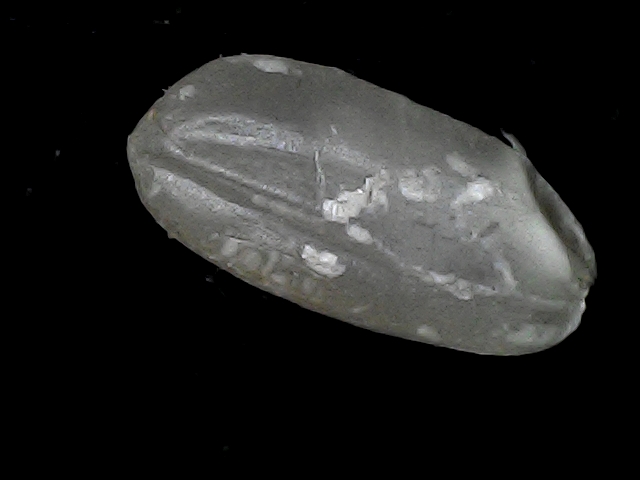
Rice variety: BD52